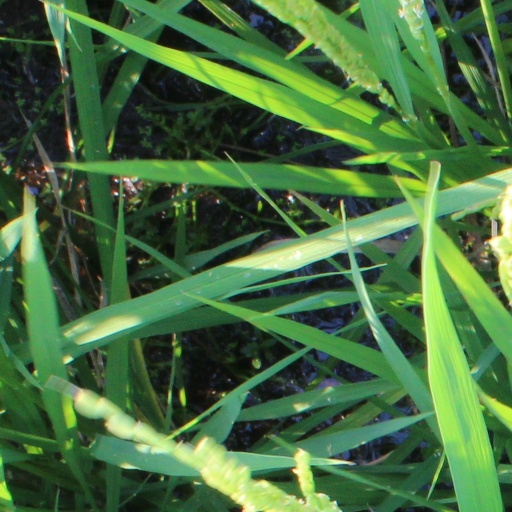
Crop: rice